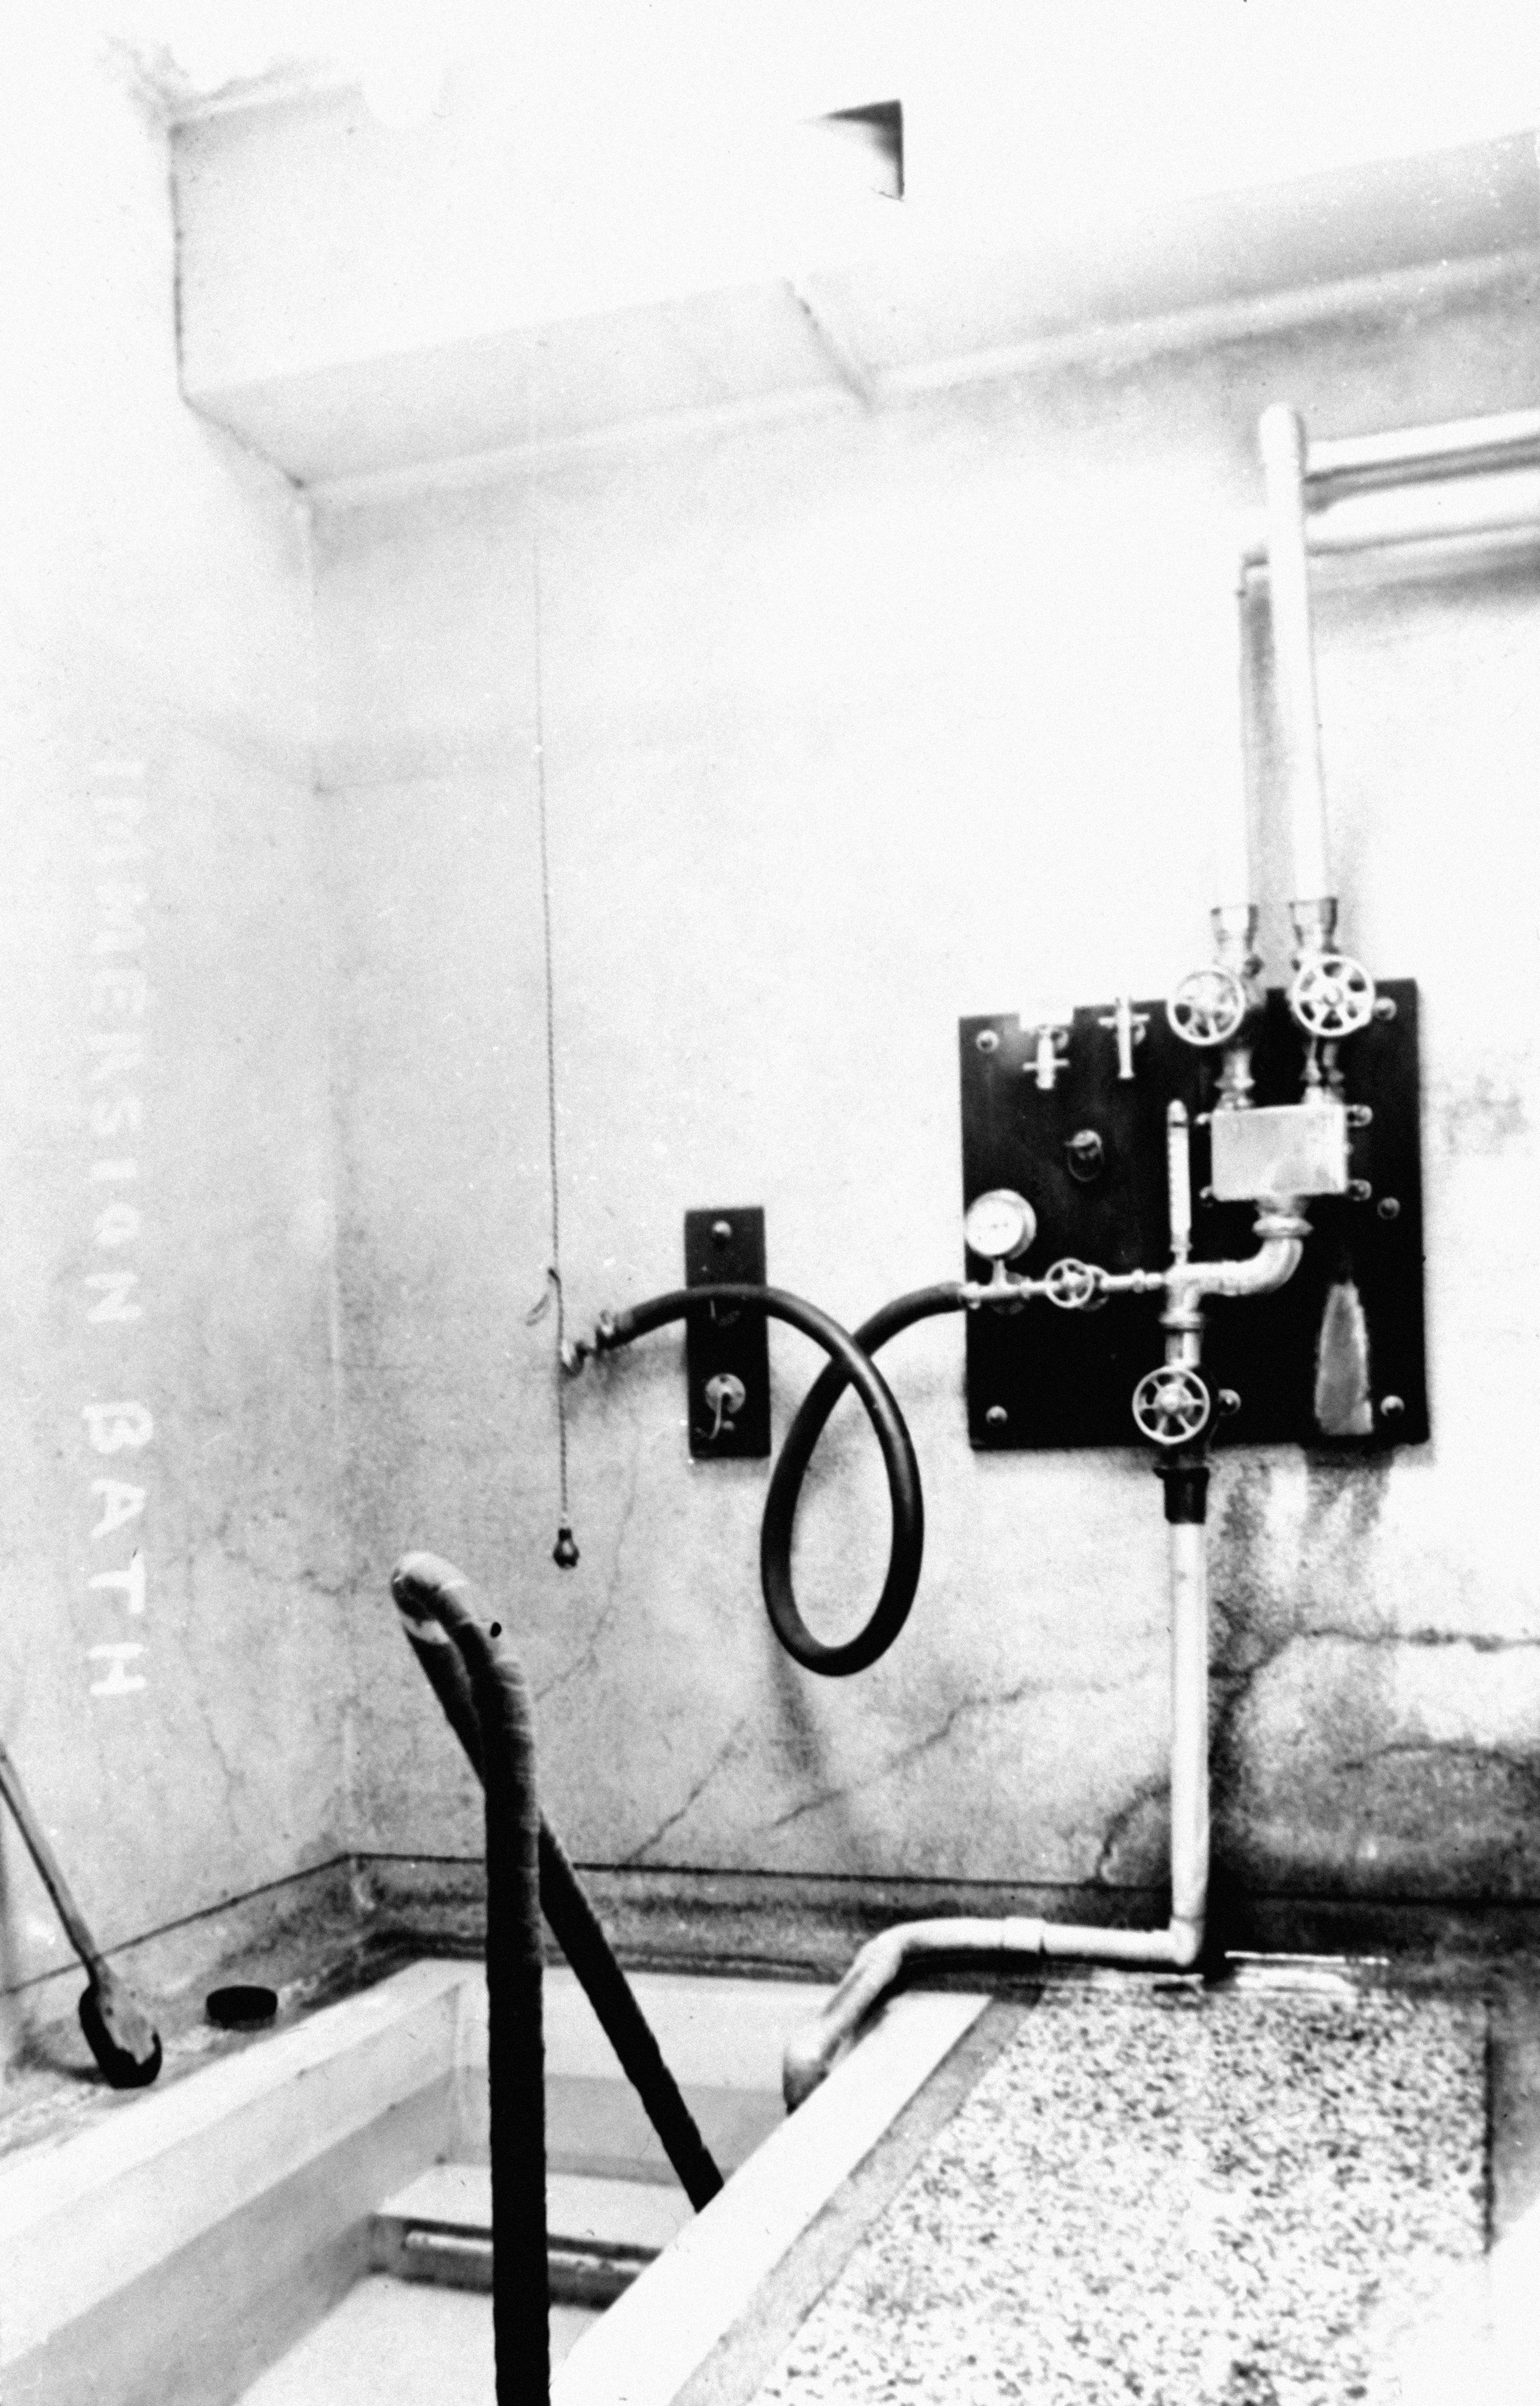
Immersion bath in Devonshire Hospital, Buxton. From an old slide probably taken from a prospectus. Wellcome Images Keywords: Balneology, monochrome black-and-white photograph
Specialty: medical-devices
Image credit: "Immersion bath in Devonshire Hospital, Buxton, circa 1910. Wellcome L0011223", wikimedia:Medical equipment via Wikimedia Commons, licensed cc-by-4.0. Source: https://upload.wikimedia.org/wikipedia/commons/7/74/Immersion_bath_in_Devonshire_Hospital%2C_Buxton%2C_circa_1910._Wellcome_L0011223.jpg